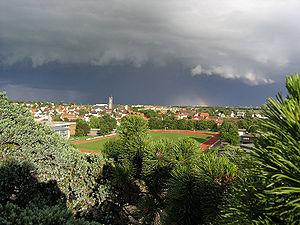
Dornstadt est une commune de Bade-Wurtemberg, située dans l'arrondissement d'Alb-Danube, dans la région Donau-Iller, dans le district de Tübingen.